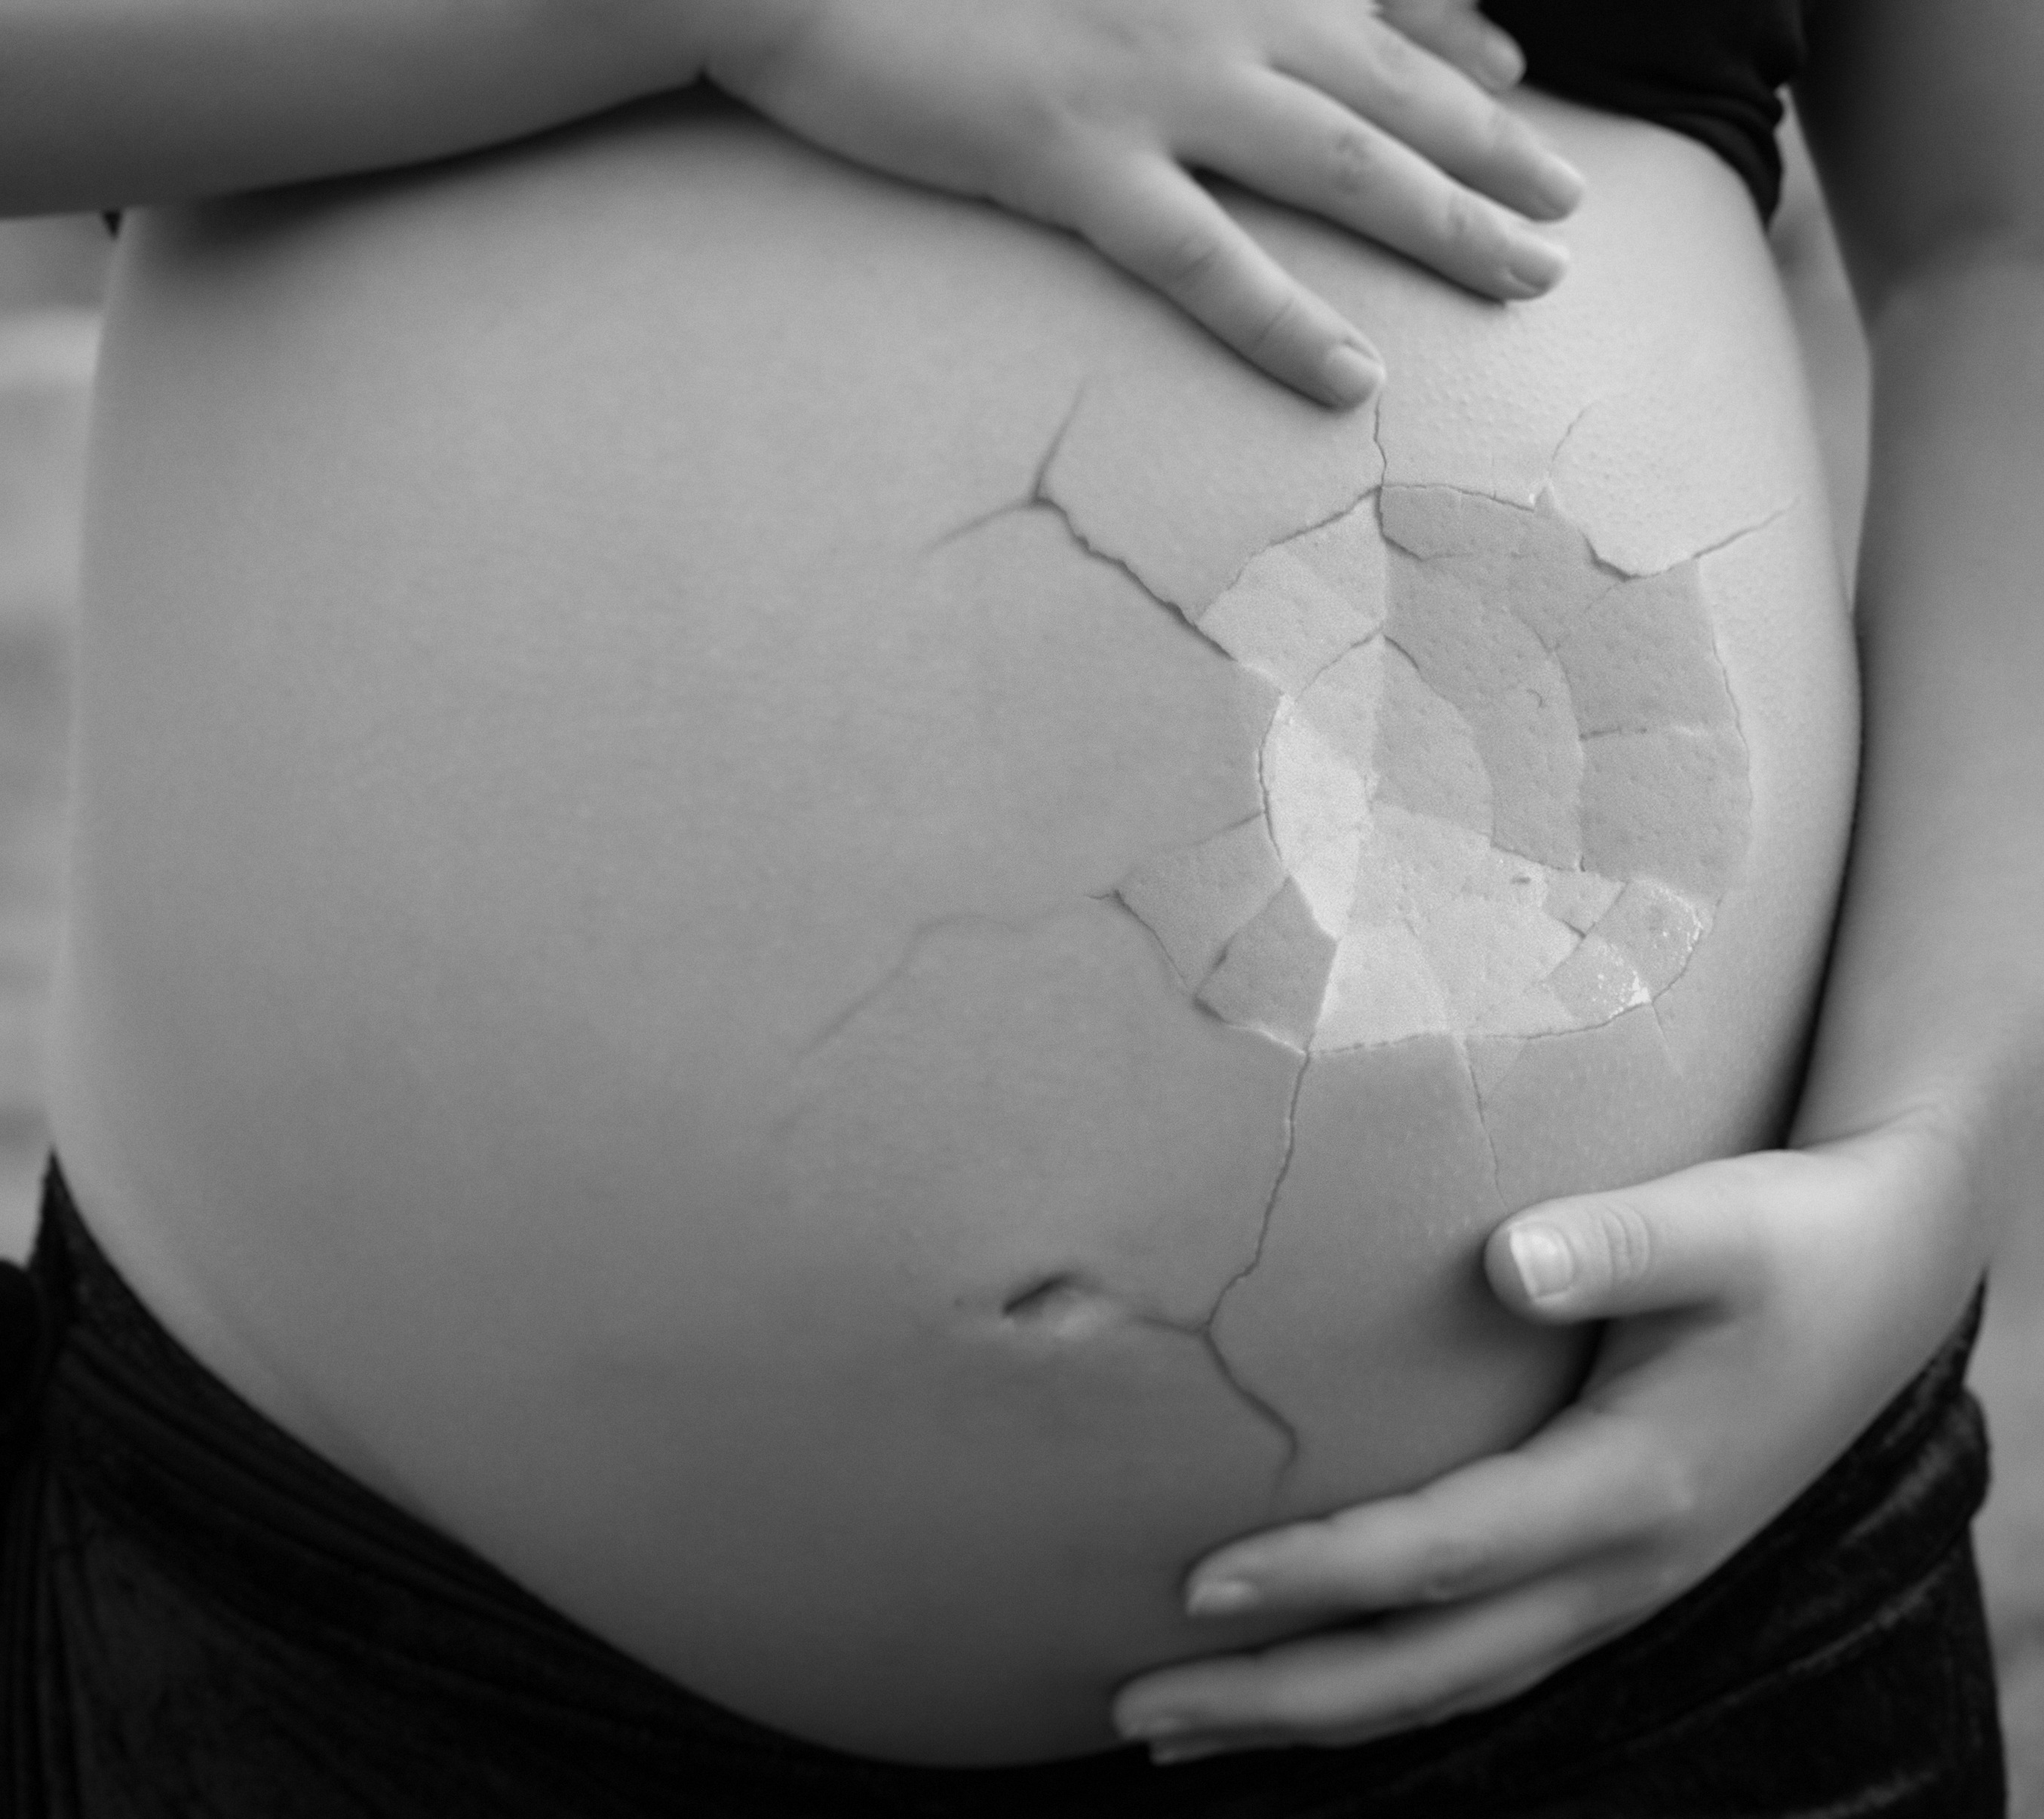
hand, black and white, girl, white, photography, black, monochrome, arm, health, chest, close up, human body, face, head, pregnant, crushed, organ, fragile, stomach, interaction, sense, monochrome photography, issues, egg cracks, miscarriage